The Streak (professional wrestling)

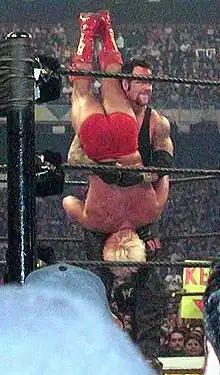
The Undertaker delivering a Tombstone Piledriver to Ric Flair

In early 2001, The Undertaker found Triple H's statement of having "already beaten everyone in the business" as arrogant and untrue as the two had never met in a one-on-one match before (in fact, they had met several times on RAW is WAR in 1999). Following various brawls between their respective allies, The Undertaker and Kane held Stephanie McMahon hostage until then-commissioner, William Regal, gave them matches against Triple H and the Big Show at WrestleMania X-Seven, respectively. Following a match involving a brawl through the crowd, The Undertaker finally pinned Triple H after using the Last Ride. This bout marked his first WrestleMania appearance under his "American Badass" biker persona.